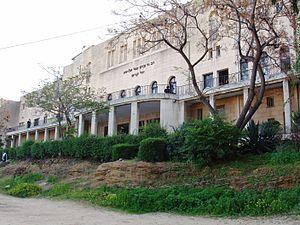
La Yechiva de Ponevezh, prononcé parfois Yechiva de Ponevitch, est une yeshiva de renommée internationale située à Bnei Brak en Israël. La yeshiva compte aujourd'hui environ 1 700 étudiants et elle est très importante dans le judaïsme de rite lituanien contemporain.